Enrico Giovannini

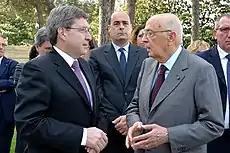
Enrico Giovannini with President Giorgio Napolitano, 2013

From January 2001 to July 2009, he was Chief Statistician and Director of the Statistics Directorate of the Organisation for Economic Co-operation and Development (OECD) in Paris. As Chief Statistician he designed and implemented a thorough reform of the statistical system of the organization and launched the "Global Project on the Measurement of Progress in Societies", which fostered the setting up of numerous worldwide initiatives on the issue "Beyond GDP". He also established the "World Forum on Statistics, Knowledge and Politics", organising the first editions of the Forum, held in Italy (2004), Turkey (2007) and South Korea (2009). In particular, at the end of the 2007 Forum the "Istanbul Declaration" on "Beyond GDP" was signed by the OECD, the European Commission, the United Nations, the United Nations Development Programme, the Organisation of the Islamic Conference, the World Bank and several other institutions.